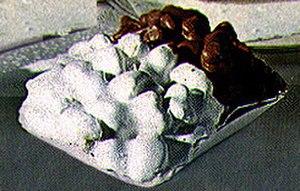
La pignolata en langue sicilienne pignulata, est une pâtisserie sicilienne de la province de Messine que l'on trouve aussi en Calabre.